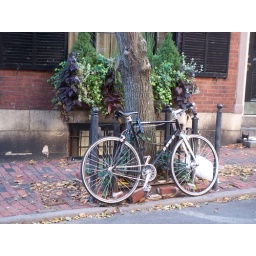
a bike in beacon hill